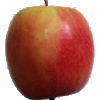
Label: Apple Pink Lady 1